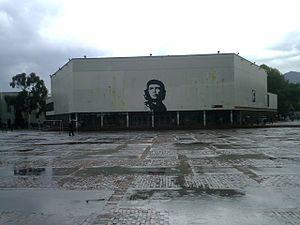
Cet article liste les monuments nationaux de Bogota, en Colombie. Au 25 septembre 2013,157 monuments nationaux y étaient recensés.